Central House Hotel

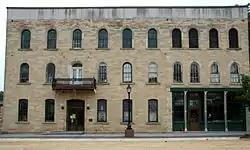
Central House Hotel

The Central House Hotel is an Italianate hotel located in Boscobel, Wisconsin. It was added to the National Register of Historic Places in 1996.